St. Mary's Church (Adair, Missouri)

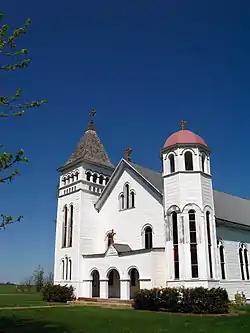
St. Mary's Church in April, 2007.

St. Mary's Church is a historic turn-of-the-20th century Catholic church located in the unincorporated community of Adair, 12 miles northeast of Kirksville, Adair County, Missouri, on Missouri Route 11. An example of Romanesque Revival architecture, it is one of the few wood-frame structures in that style still remaining in the United States. St. Mary's was constructed in 1904, and was added to the National Register of Historic Places in 1974. It is now owned and managed by Friends of St. Mary's, a non-profit preservation organization.